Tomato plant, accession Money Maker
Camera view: horizontal (90 deg, fisheye); turntable rotation: 240 degrees
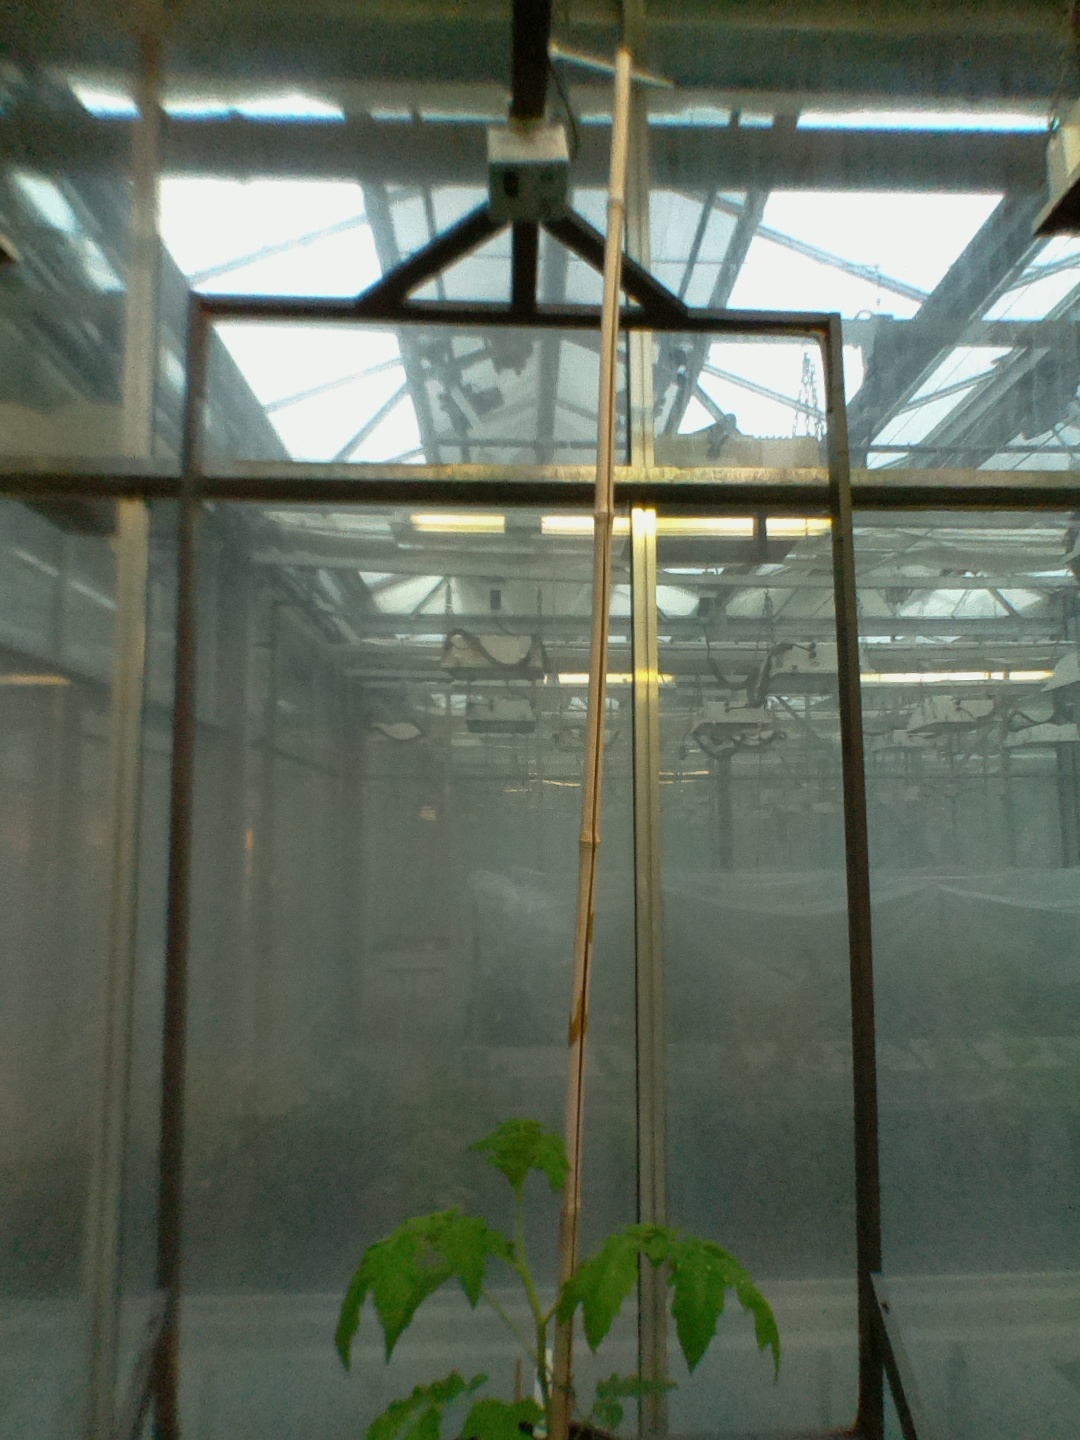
BBCH growth stage 13: 6 of true leaves visible